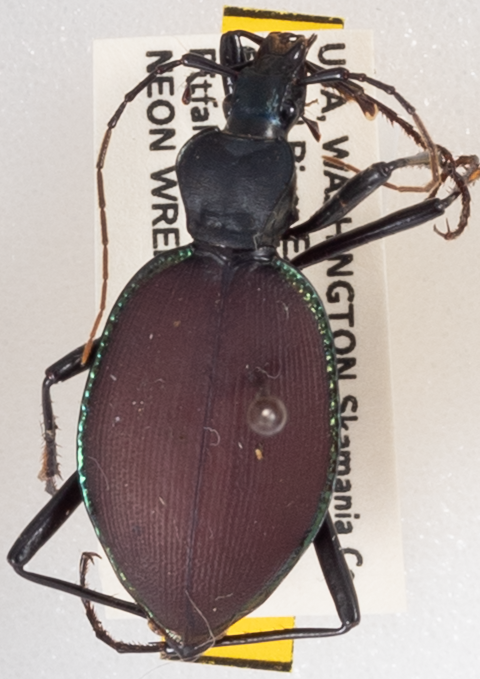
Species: Scaphinotus angusticollis
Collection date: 2019-09-10
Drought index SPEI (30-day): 0.412
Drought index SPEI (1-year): -1.45
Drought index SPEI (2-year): -1.623